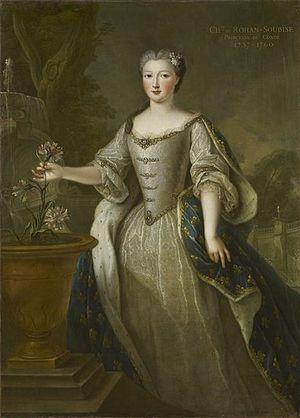
Sous l’Ancien Régime, les Condé était une maison de princes du sang dans laquelle les chefs de maison portaient le titre de « prince de Condé ». Leurs épouses sont donc princesses par mariage.